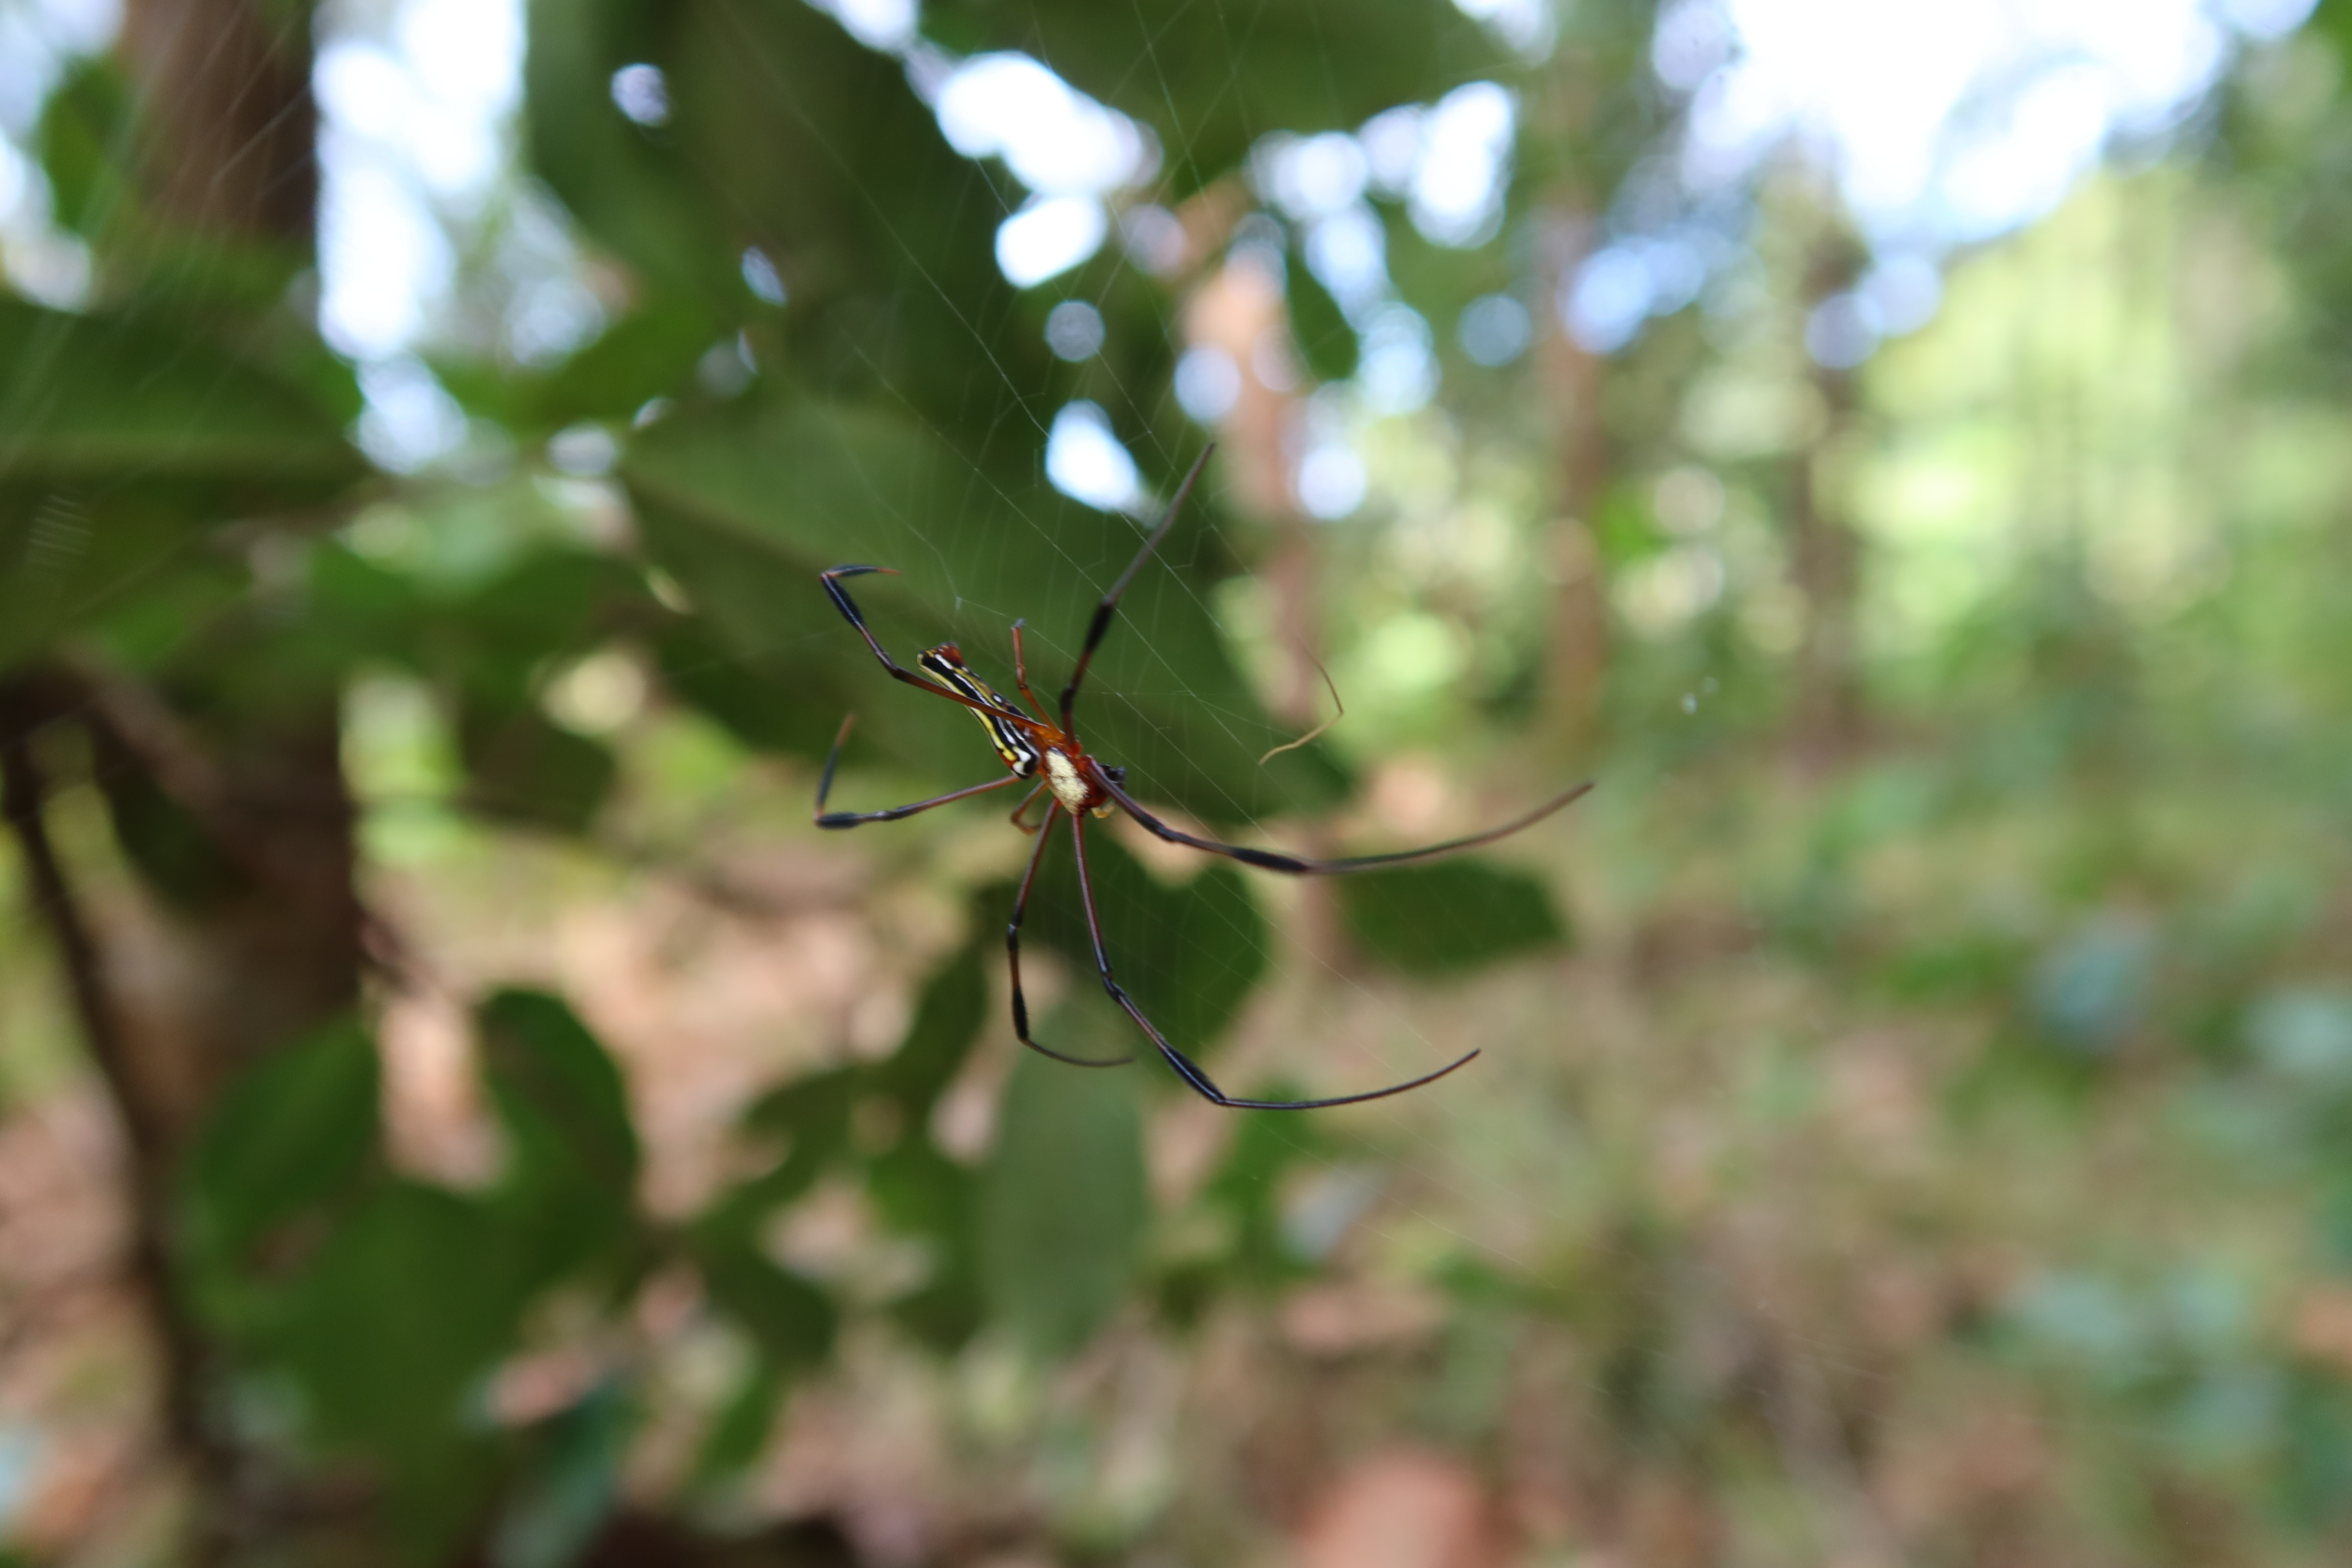
Label: Spiders